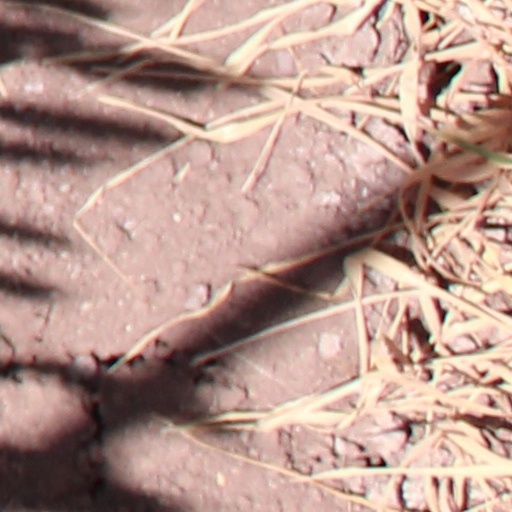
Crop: wheat